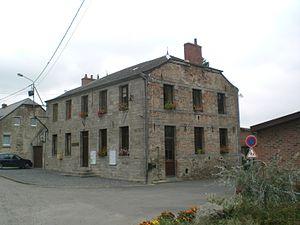
mairie de Rainsars nord france